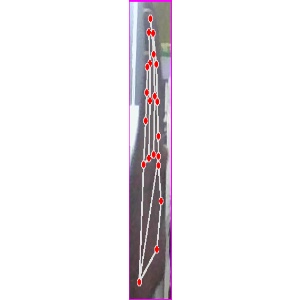
अक्षर: द